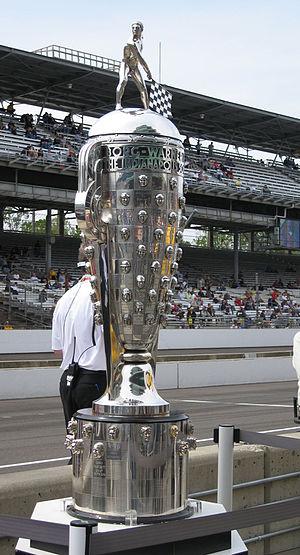
Les 500 miles d'Indianapolis — aussi connu comme l'Indianapolis 500 ou Indy 500 — sont une compétition automobile américaine, qui se tient chaque année depuis 1911 sur l'Indianapolis Motor Speedway à Speedway dans l'État de l'Indiana. Organisée chaque année le week-end précédant le lundi du Memorial Day, c'est la plus ancienne course automobile du monde encore organisée aujourd'hui.